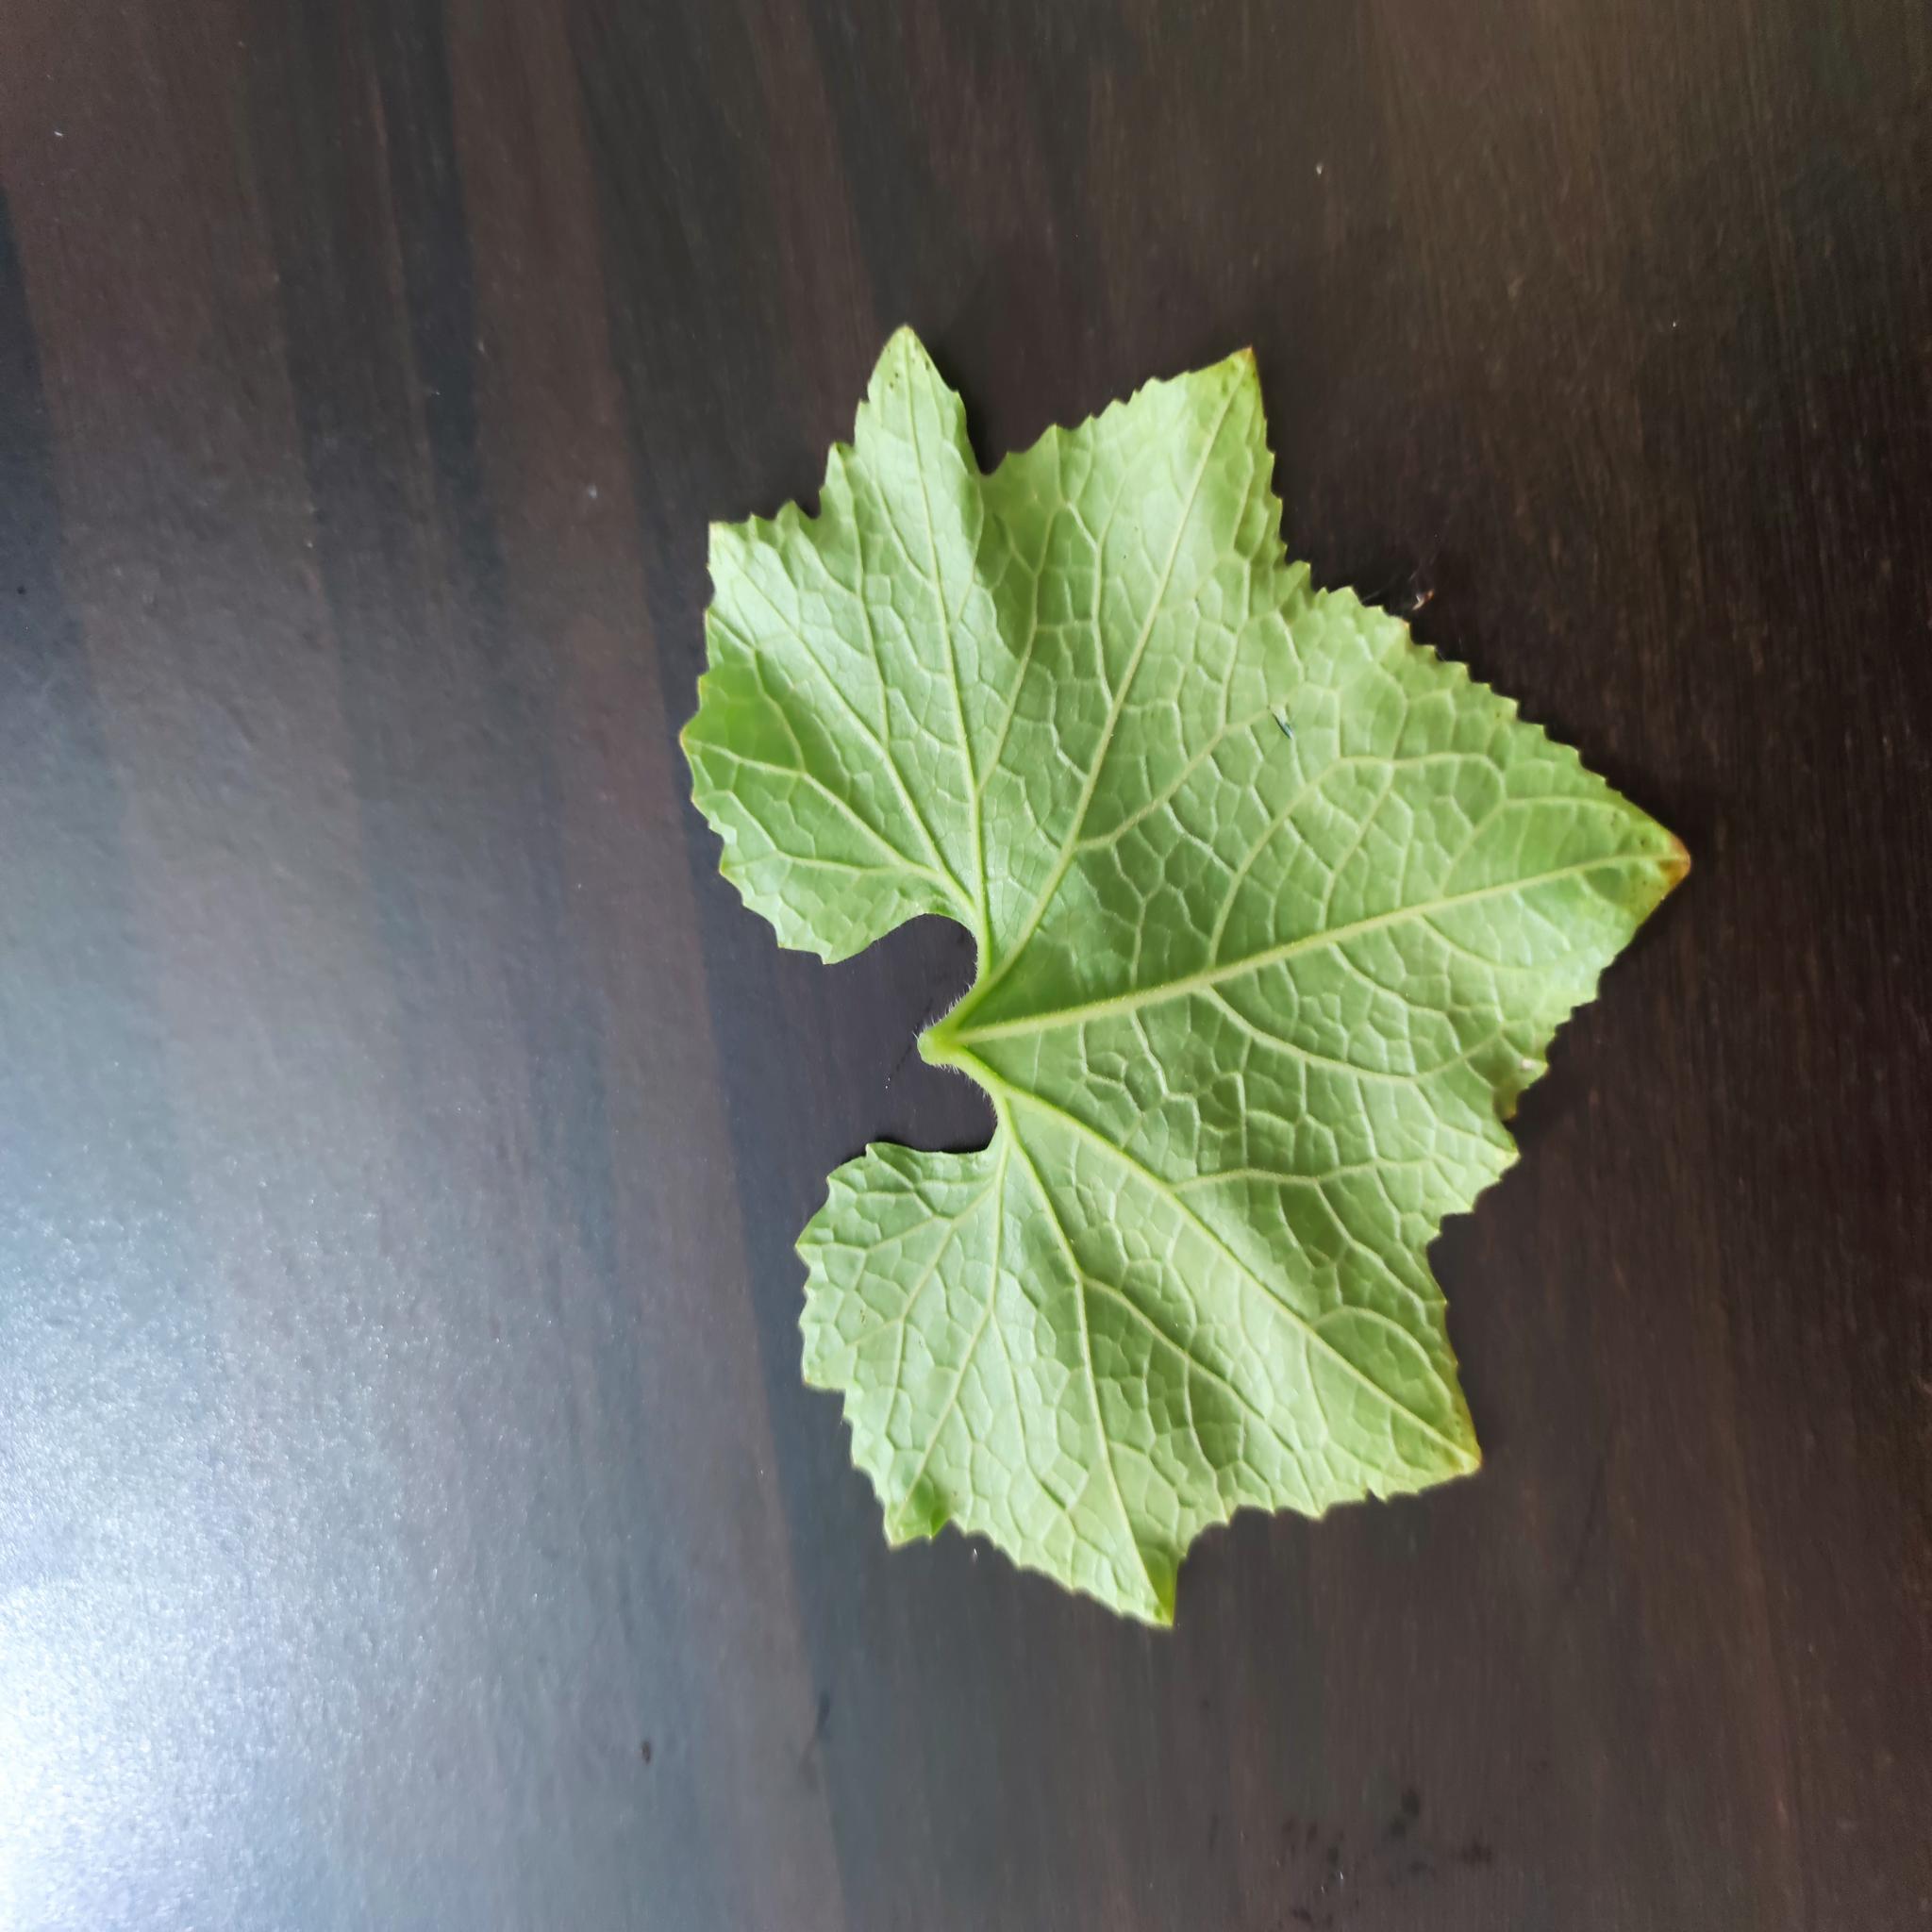
Label: Healthy